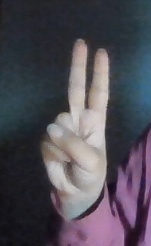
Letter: taa